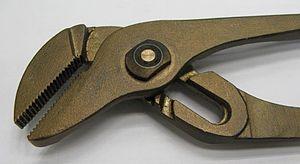
Le bronze au béryllium ou cuprobéryllium est un alliage de cuivre et de béryllium utilisé pour ses propriétés mécaniques remarquables. Il combine une grande résistance avec des propriétés non magnétiques, il est également antidéflagrant, dans la mesure où son utilisation ne provoque pas d'étincelles.